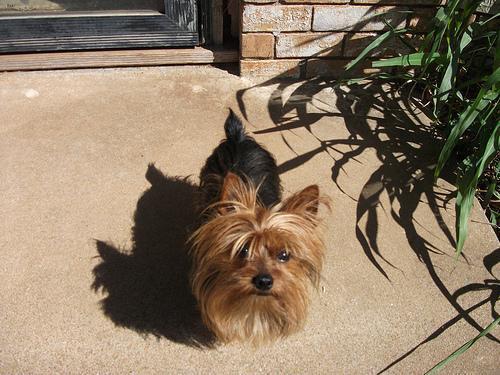
yorkshire terrier